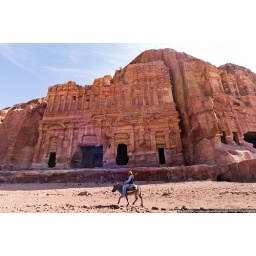
The building in the rock